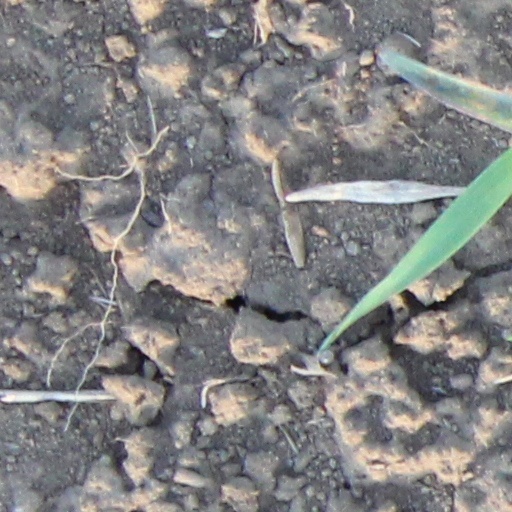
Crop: wheat